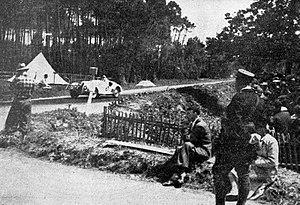
24 Heures du Mans 1939, la BMW 328 de Roese et Heinemann au virage d'Arnage.
Les BMW 328 sont des modèles d'automobiles du constructeur allemand BMW construites entre 1936 et 1940, dessinée par Kurt Joachimson.